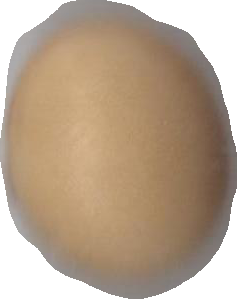
Variety: Dega